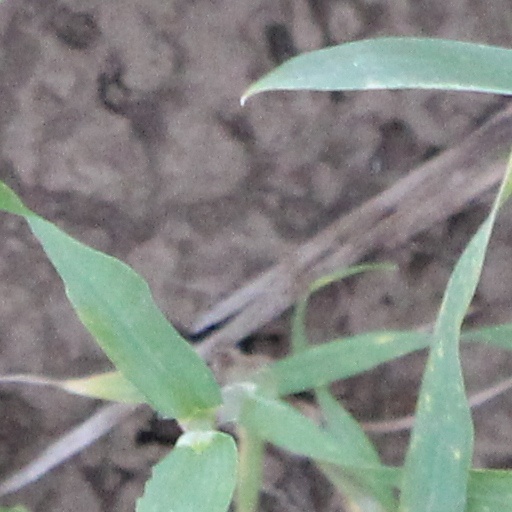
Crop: wheat